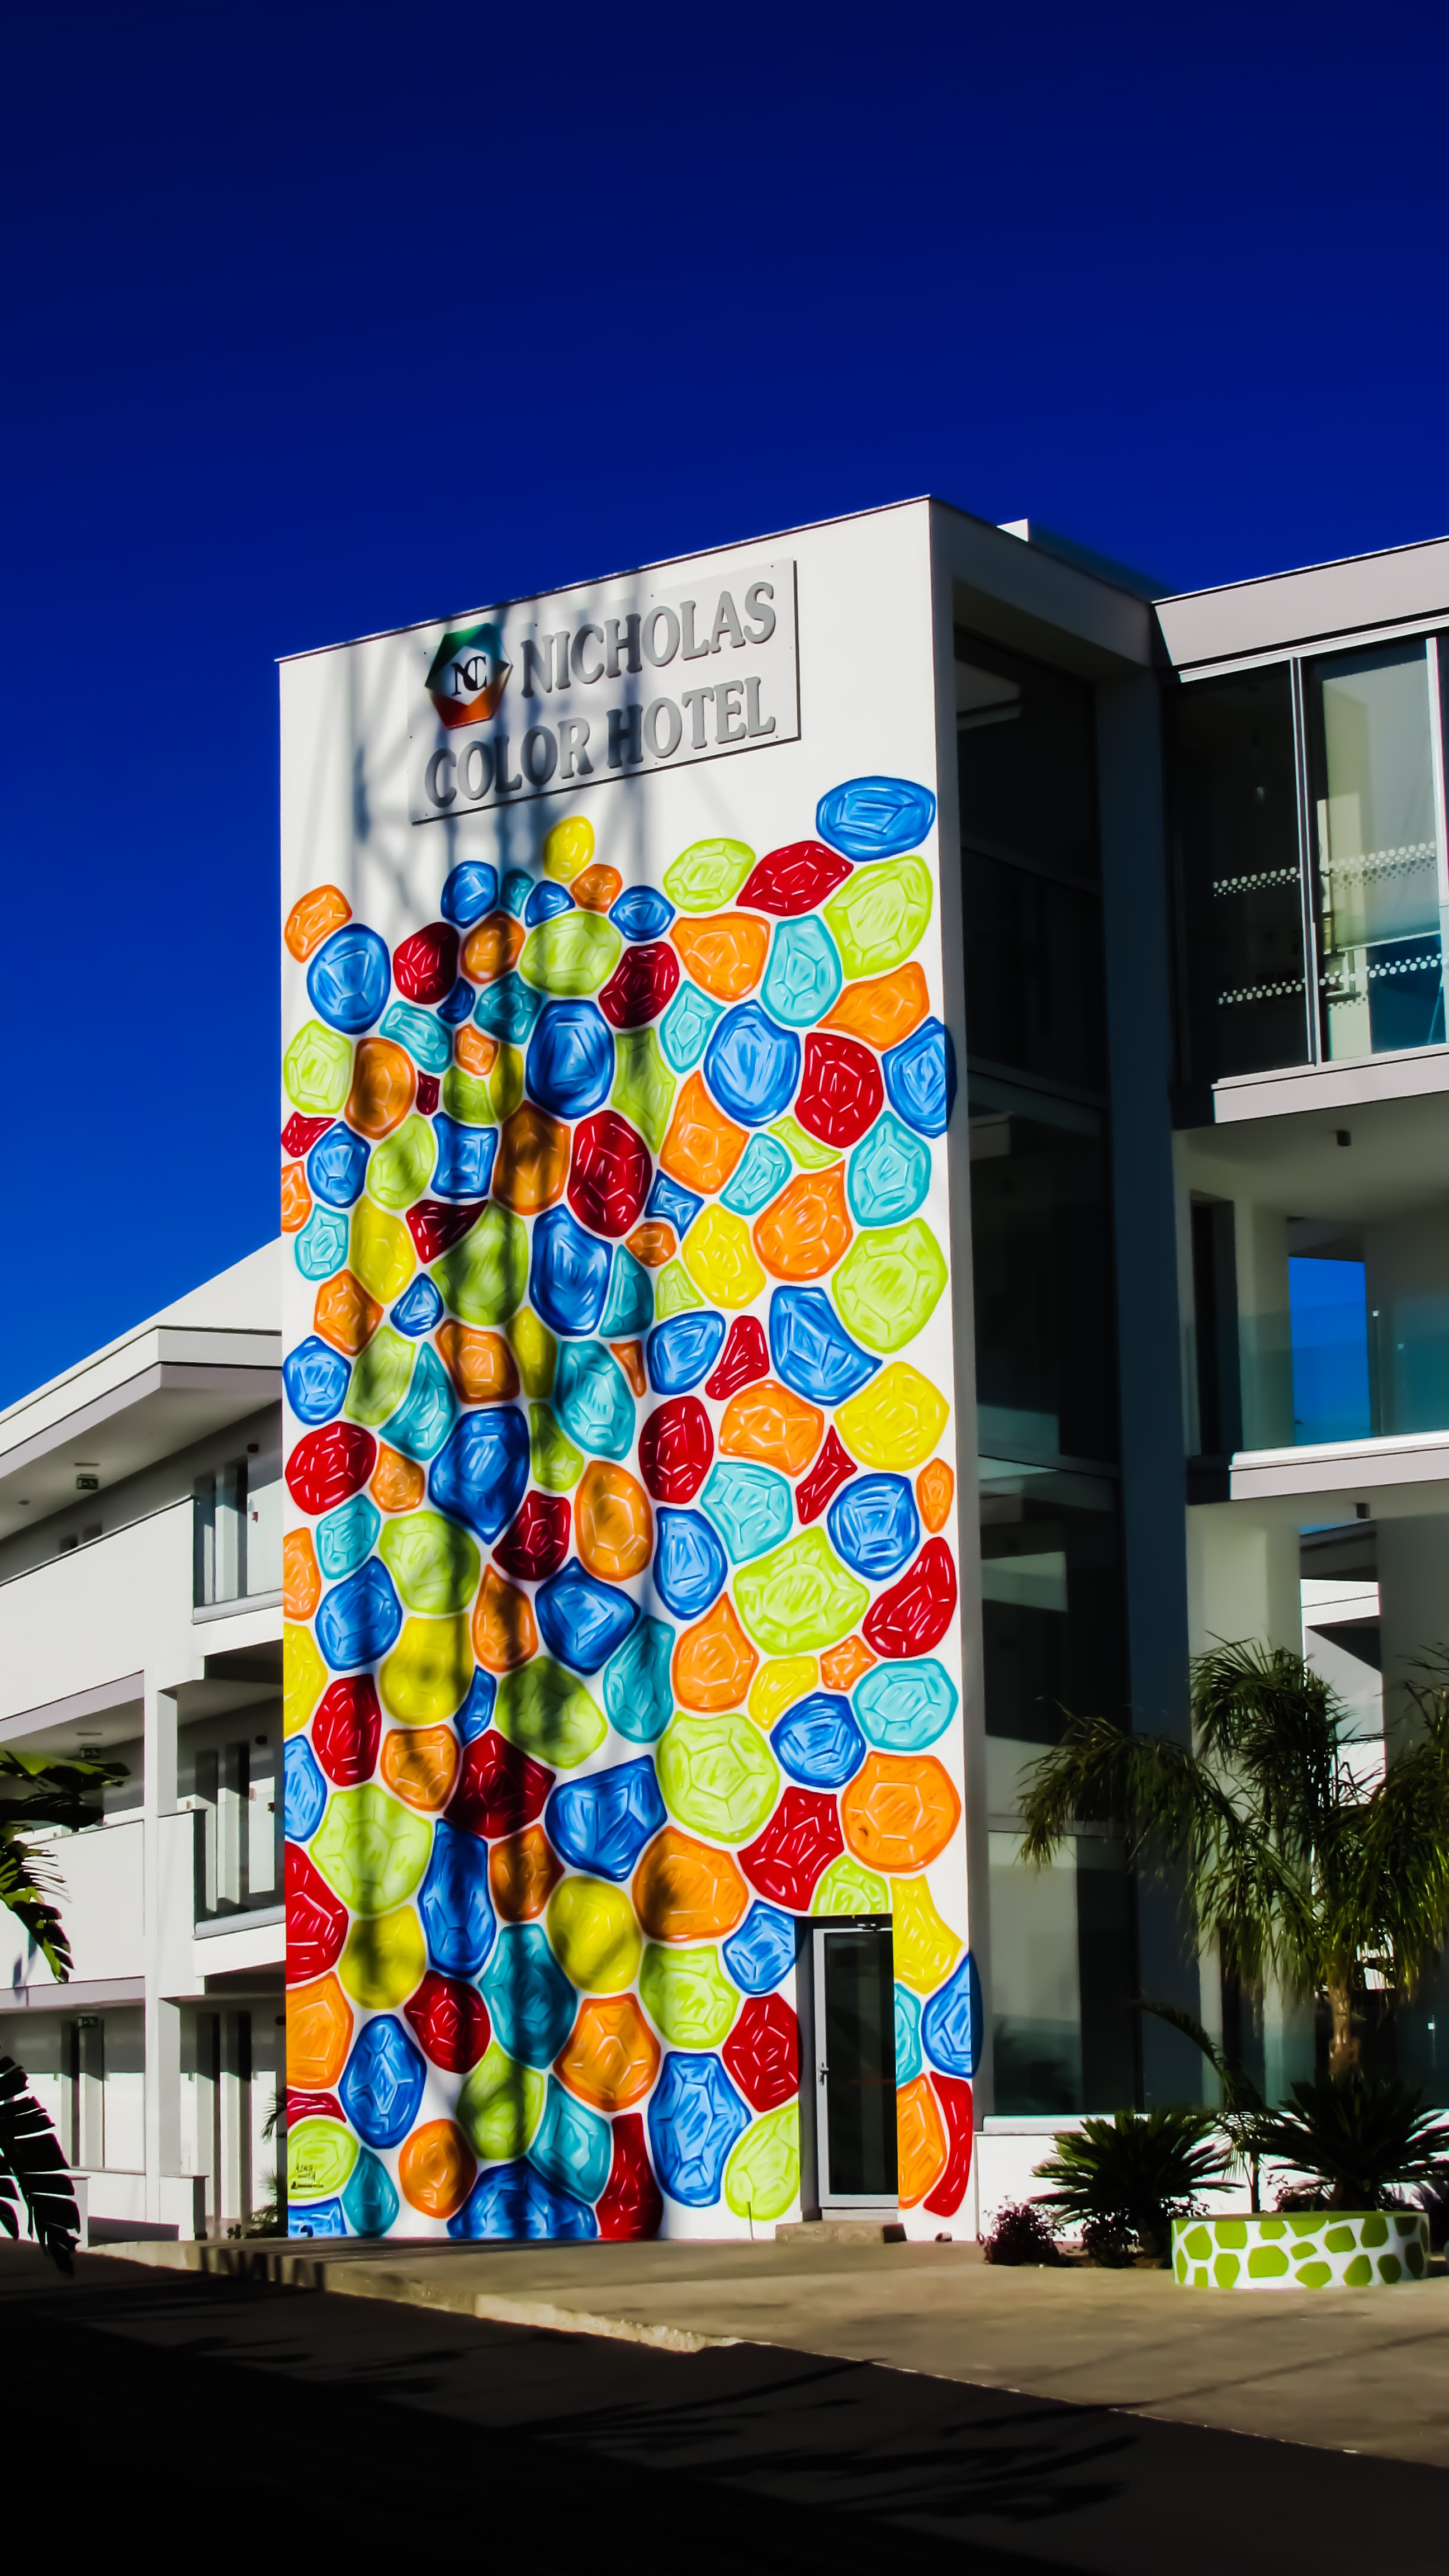
architecture, wall, advertising, color, facade, graffiti, signage, modern, interior design, art, design, hotel, cyprus, ayia napa, display device